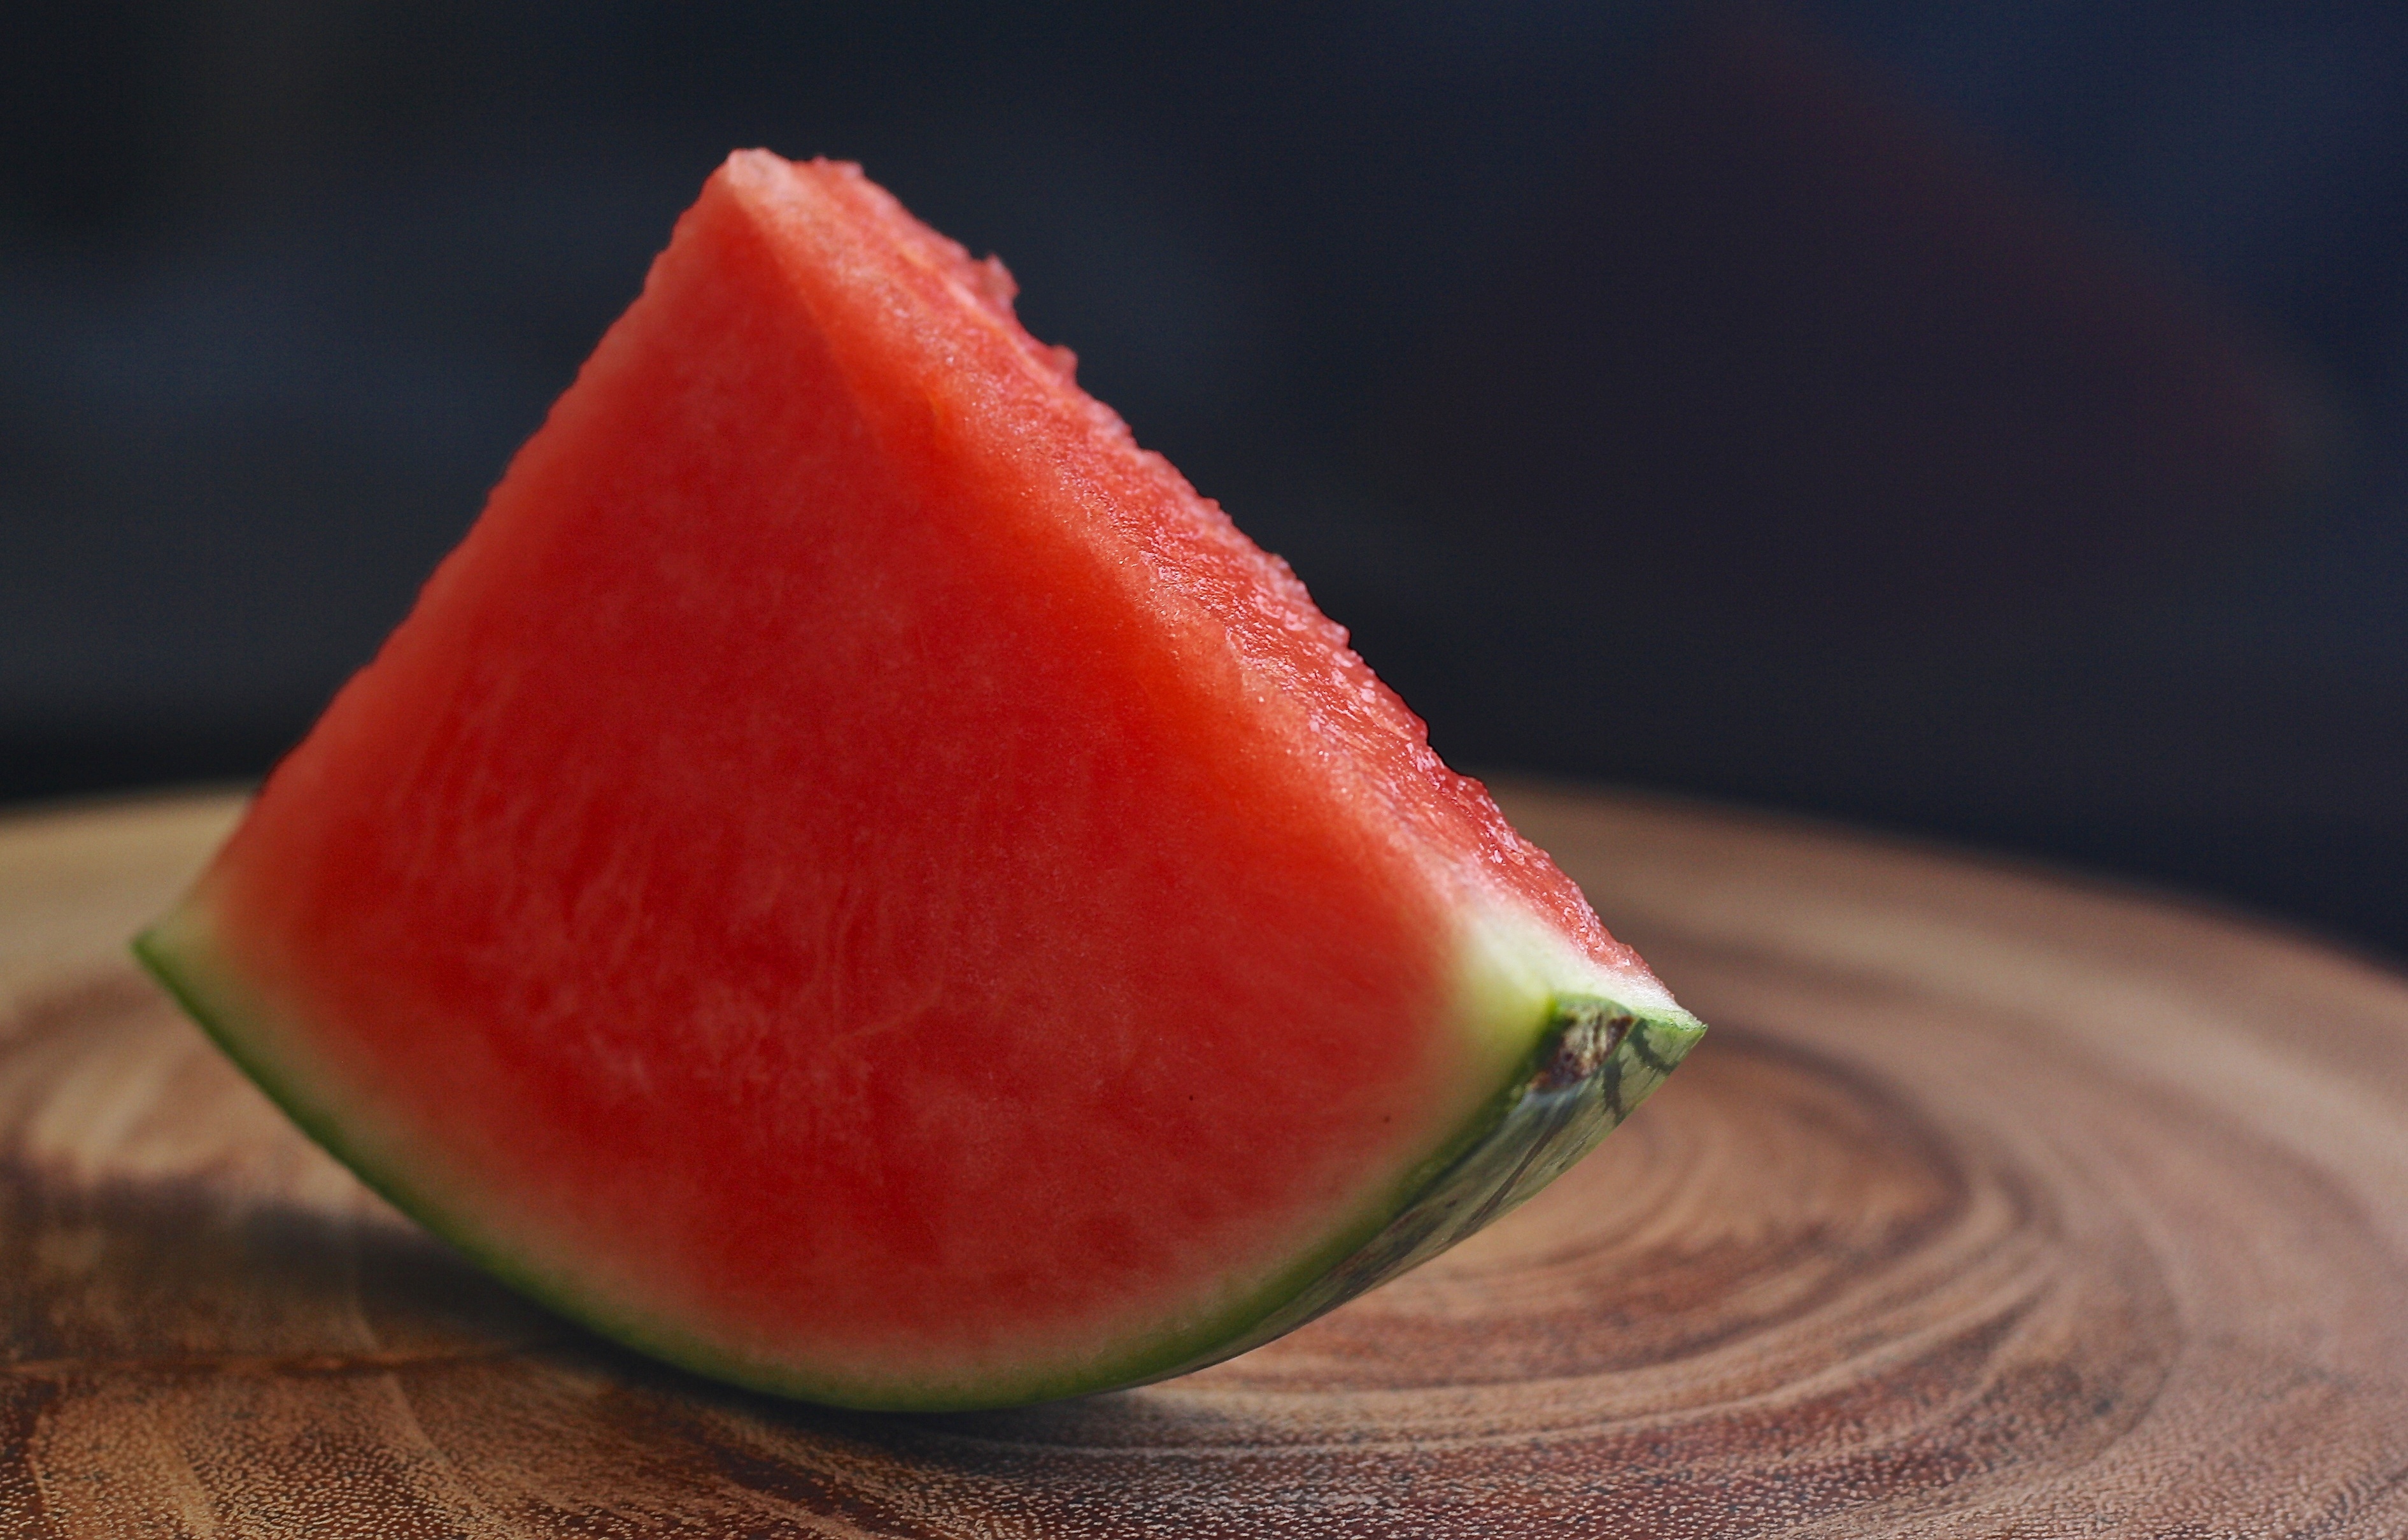
table, plant, fruit, food, produce, fresh, yellow, lifestyle, healthy, watermelon, fitness, nutrition, healthy food, healthy eating, melon, nutritional, flowering plant, fresh food, eating healthy, fruit and vegetables, healthy meal, land plant, citrullus, cucumber gourd and melon family